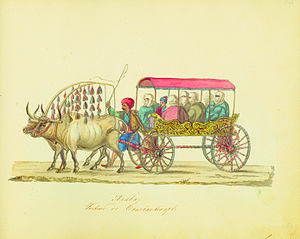
Un araba est un véhicule hippomobile sans caractéristiques particulières, tracté par des chevaux ou des bœufs, utilisé en Turquie et dans les pays voisins du Moyen-Orient. Il est généralement lourd et sans ressorts, et souvent couvert.